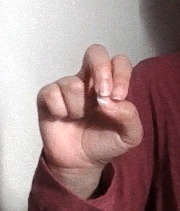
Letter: gaaf